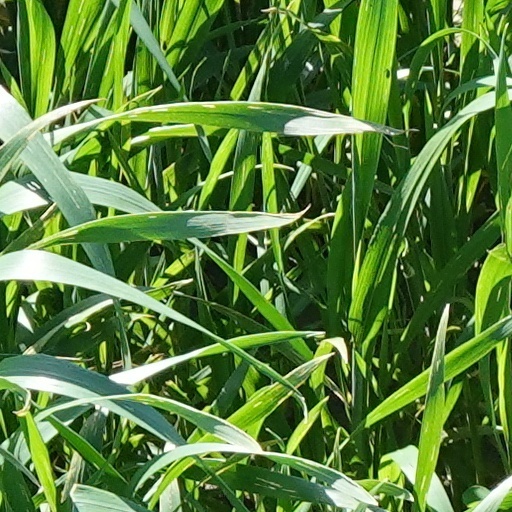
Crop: wheat